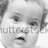
Emotion: surprise